Kenneth Kronberg

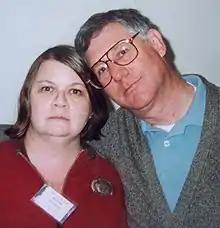
Kenneth and Marielle Kronberg in 2001.

Kenneth Lewis Kronberg (April 18, 1948 – April 11, 2007) was an American businessman and long-time member of the LaRouche movement, an organization founded by American political activist Lyndon LaRouche.